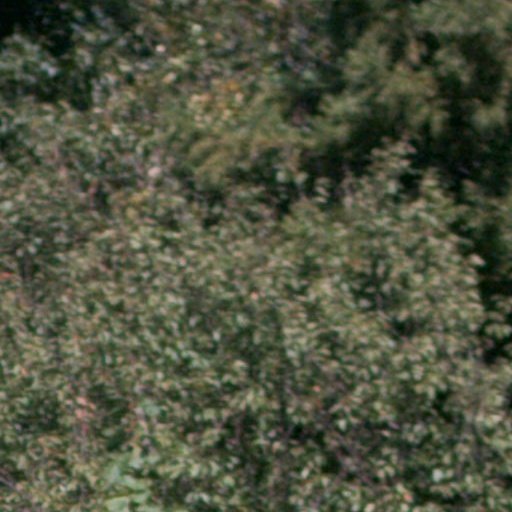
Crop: cassava